Customs and etiquette in Japanese dining

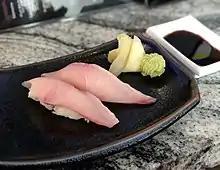

However, the way of saying "itadakimasu" is different at Buddhist temples in Japan. Monks and nuns in a Buddhist temple are subject to saying two or more different verses before a meal, depending on the customary practices at each temple. The Five Reflections (五観の偈) or Five Remembrances is one of the verses spoken to express gratitude for the meal. The English translation of the Five Reflections (or "Gokan-no-Ge) is as follows: